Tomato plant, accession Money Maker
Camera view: vertical (180 deg); turntable rotation: 180 degrees
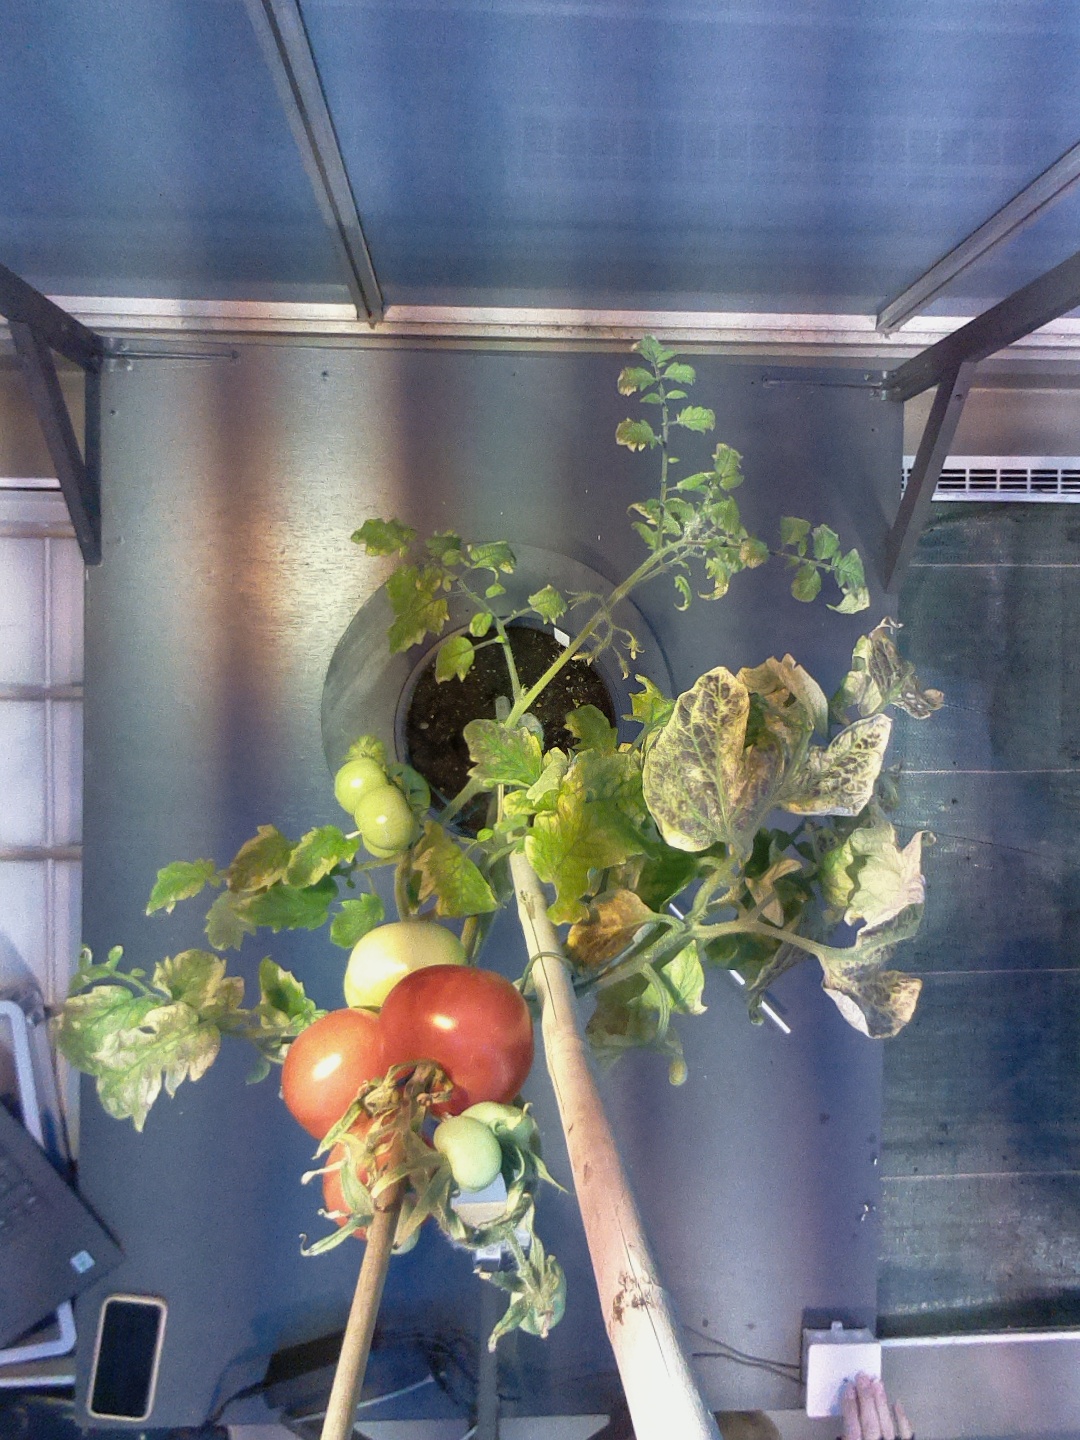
BBCH growth stage 84: 40%-50% of fruits show typical fully ripe color